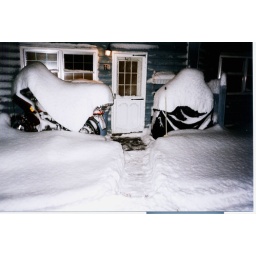
Jan 1998, my motorcycle covered in snow. I could not get it through the door into the kitchen. Dang it!!